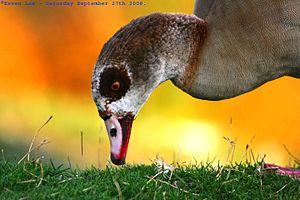
Oie domestique est un nom vernaculaire, ambigu en français, désignant des oiseaux palmipèdes domestiqués à partir d'au moins deux espèces d'oies sauvages : l'Oie cendrée, l'Oie cygnoïde et leurs hybrides qui sont fertiles. Le mâle de l'oie domestique est nommé jars. L'élevage des oies domestiques est en progression : ces volailles sont appréciées tant pour leur chair que pour la production de plumes. D'une manière plus marginale, les oies sont élevées pour fournir des œufs, et même pour faire du gardiennage et pour désherber les cultures.